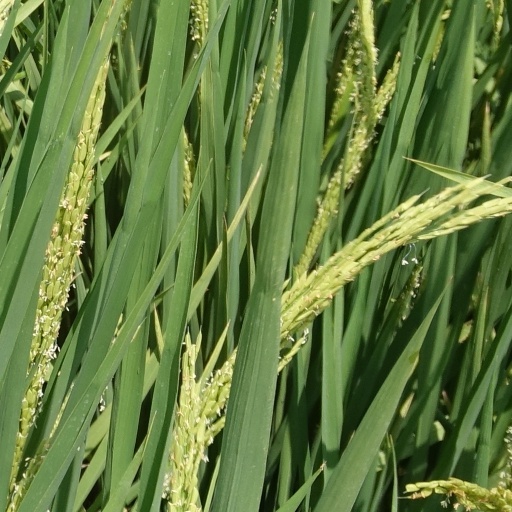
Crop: rice